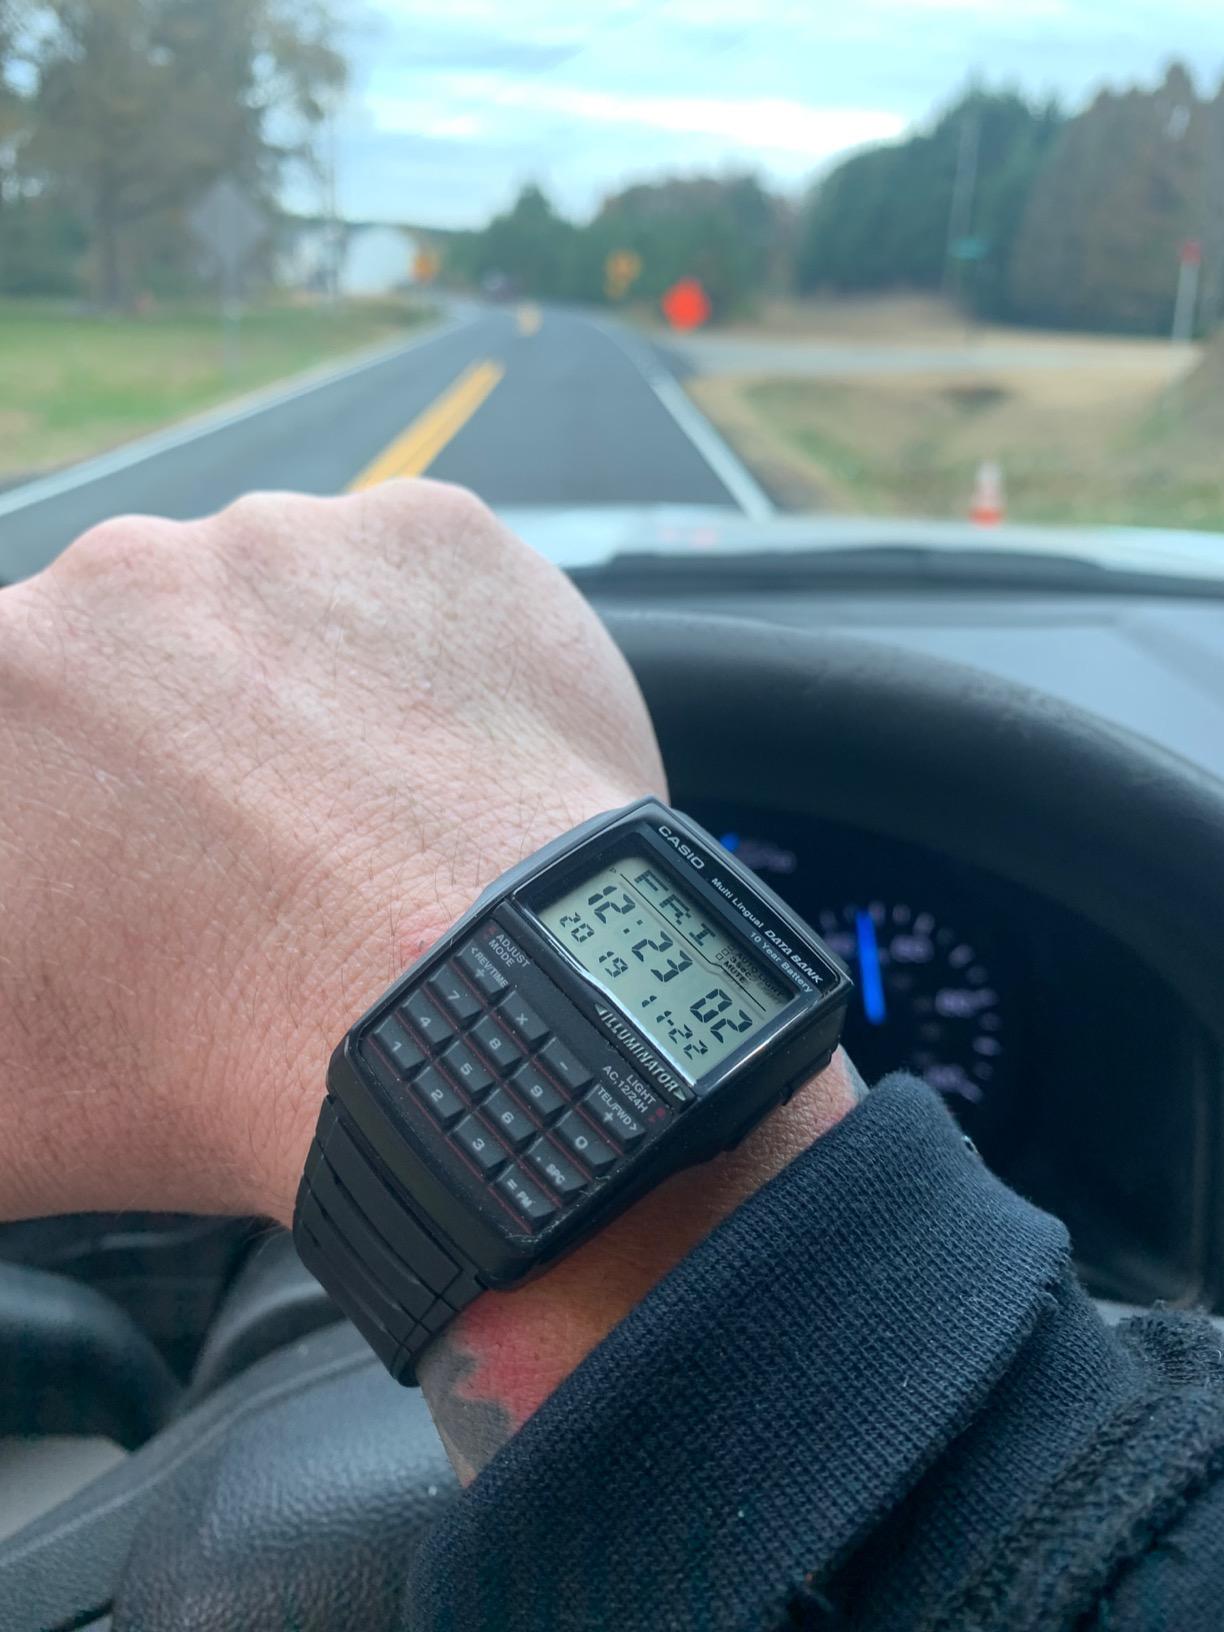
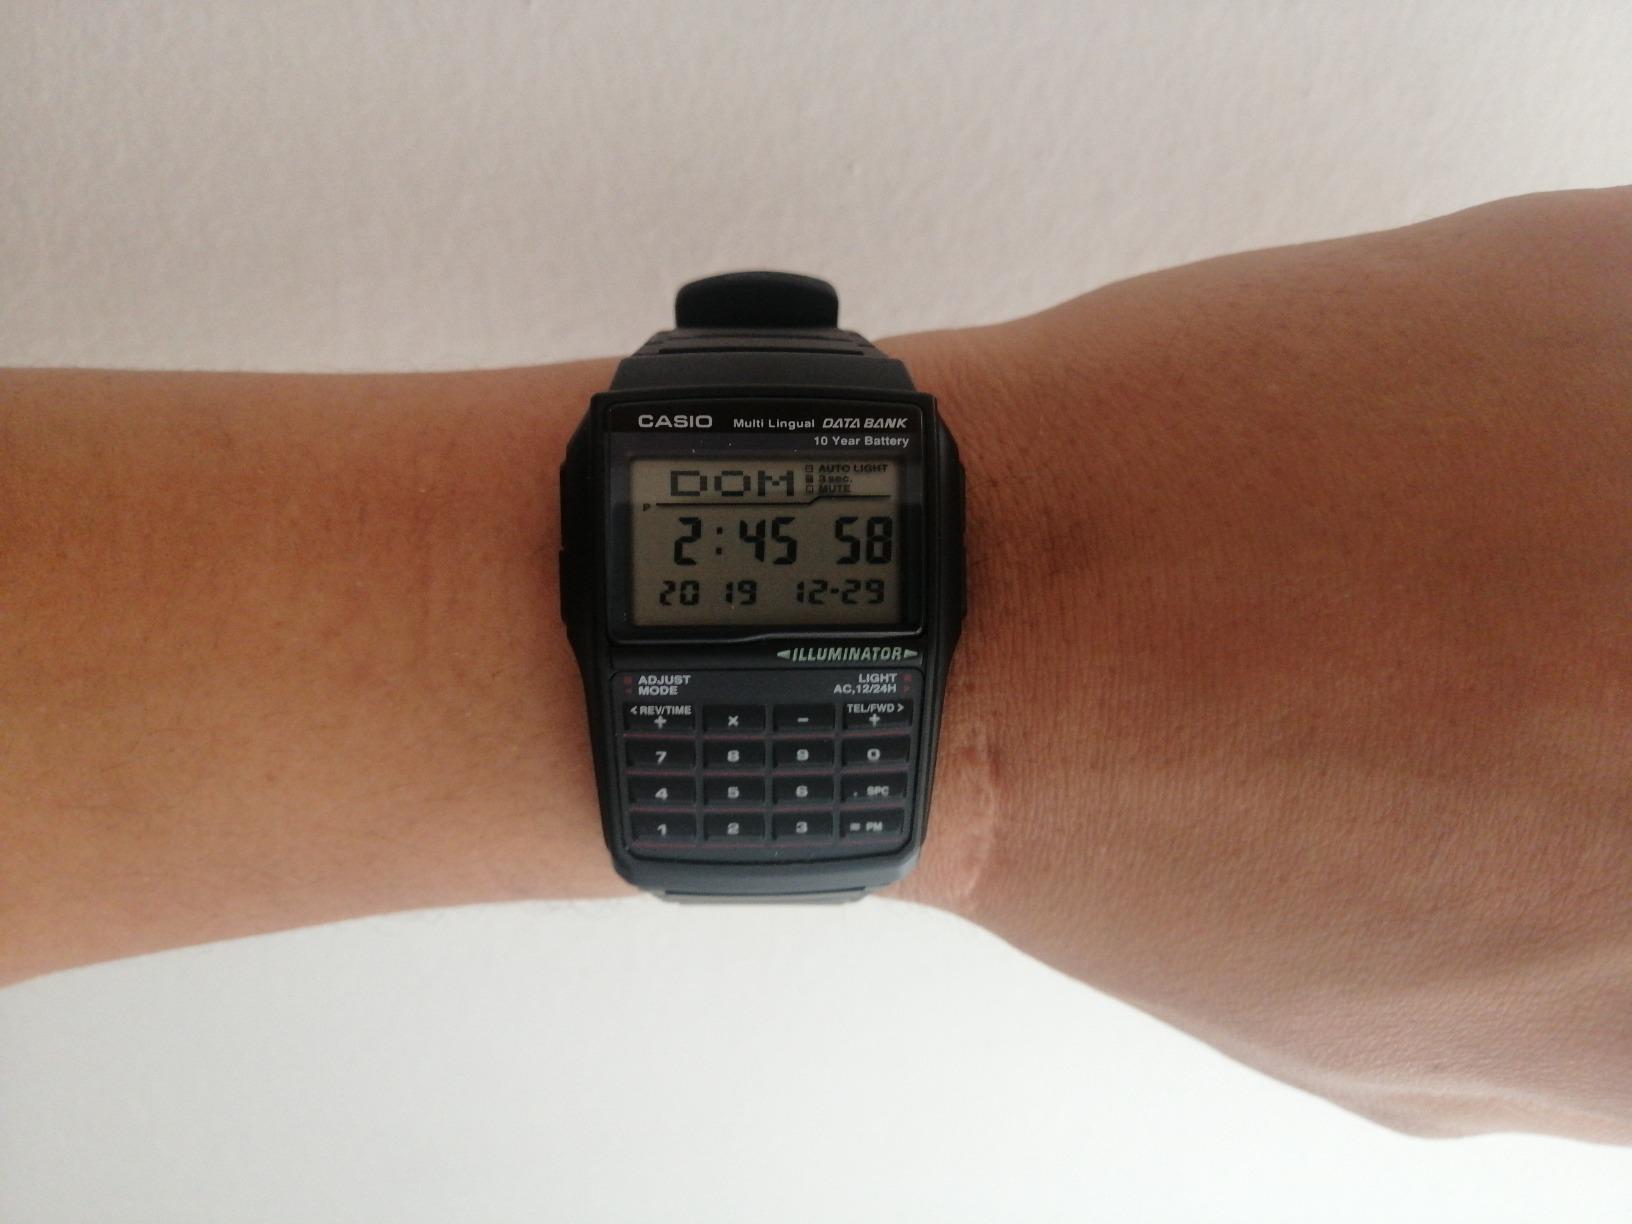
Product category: accessories_watch
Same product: yes